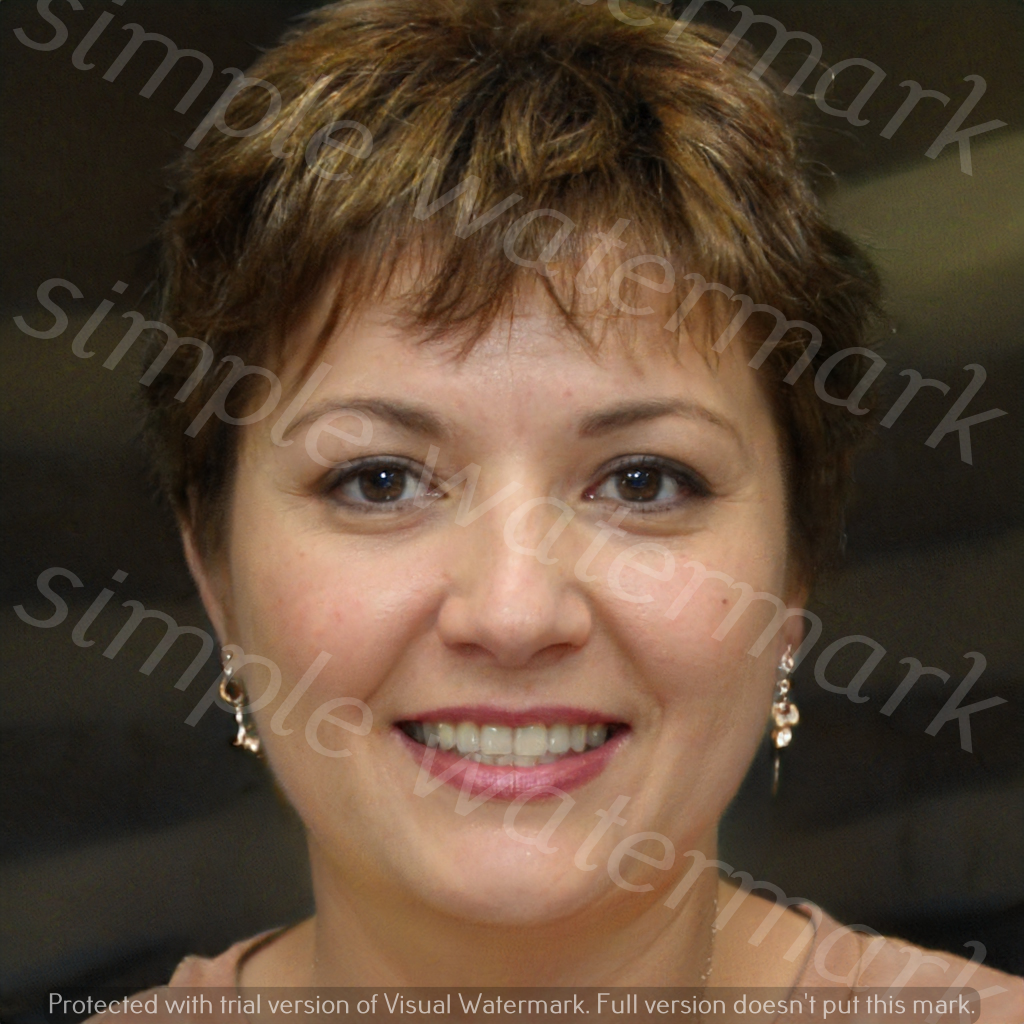
Label: Watermark